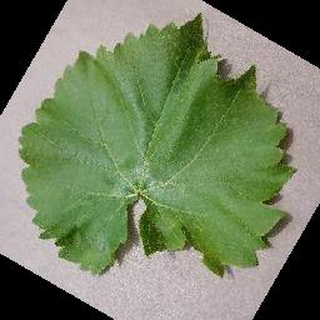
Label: healthy_grape